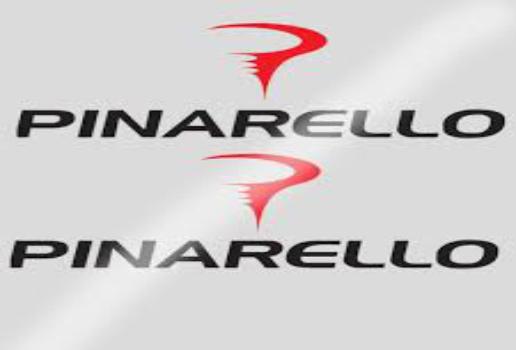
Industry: Transportation